Berlin

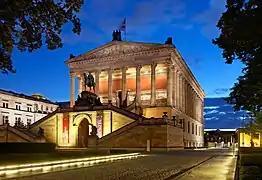
The Alte Nationalgalerie is part of the Museum Island, a UNESCO World Heritage Site.

Taxicabs in Berlin are yellow or beige. In 2024, around 8,000 taxicabs were in service. Like in most of Europe, app-based sharing cab services are available but limited.